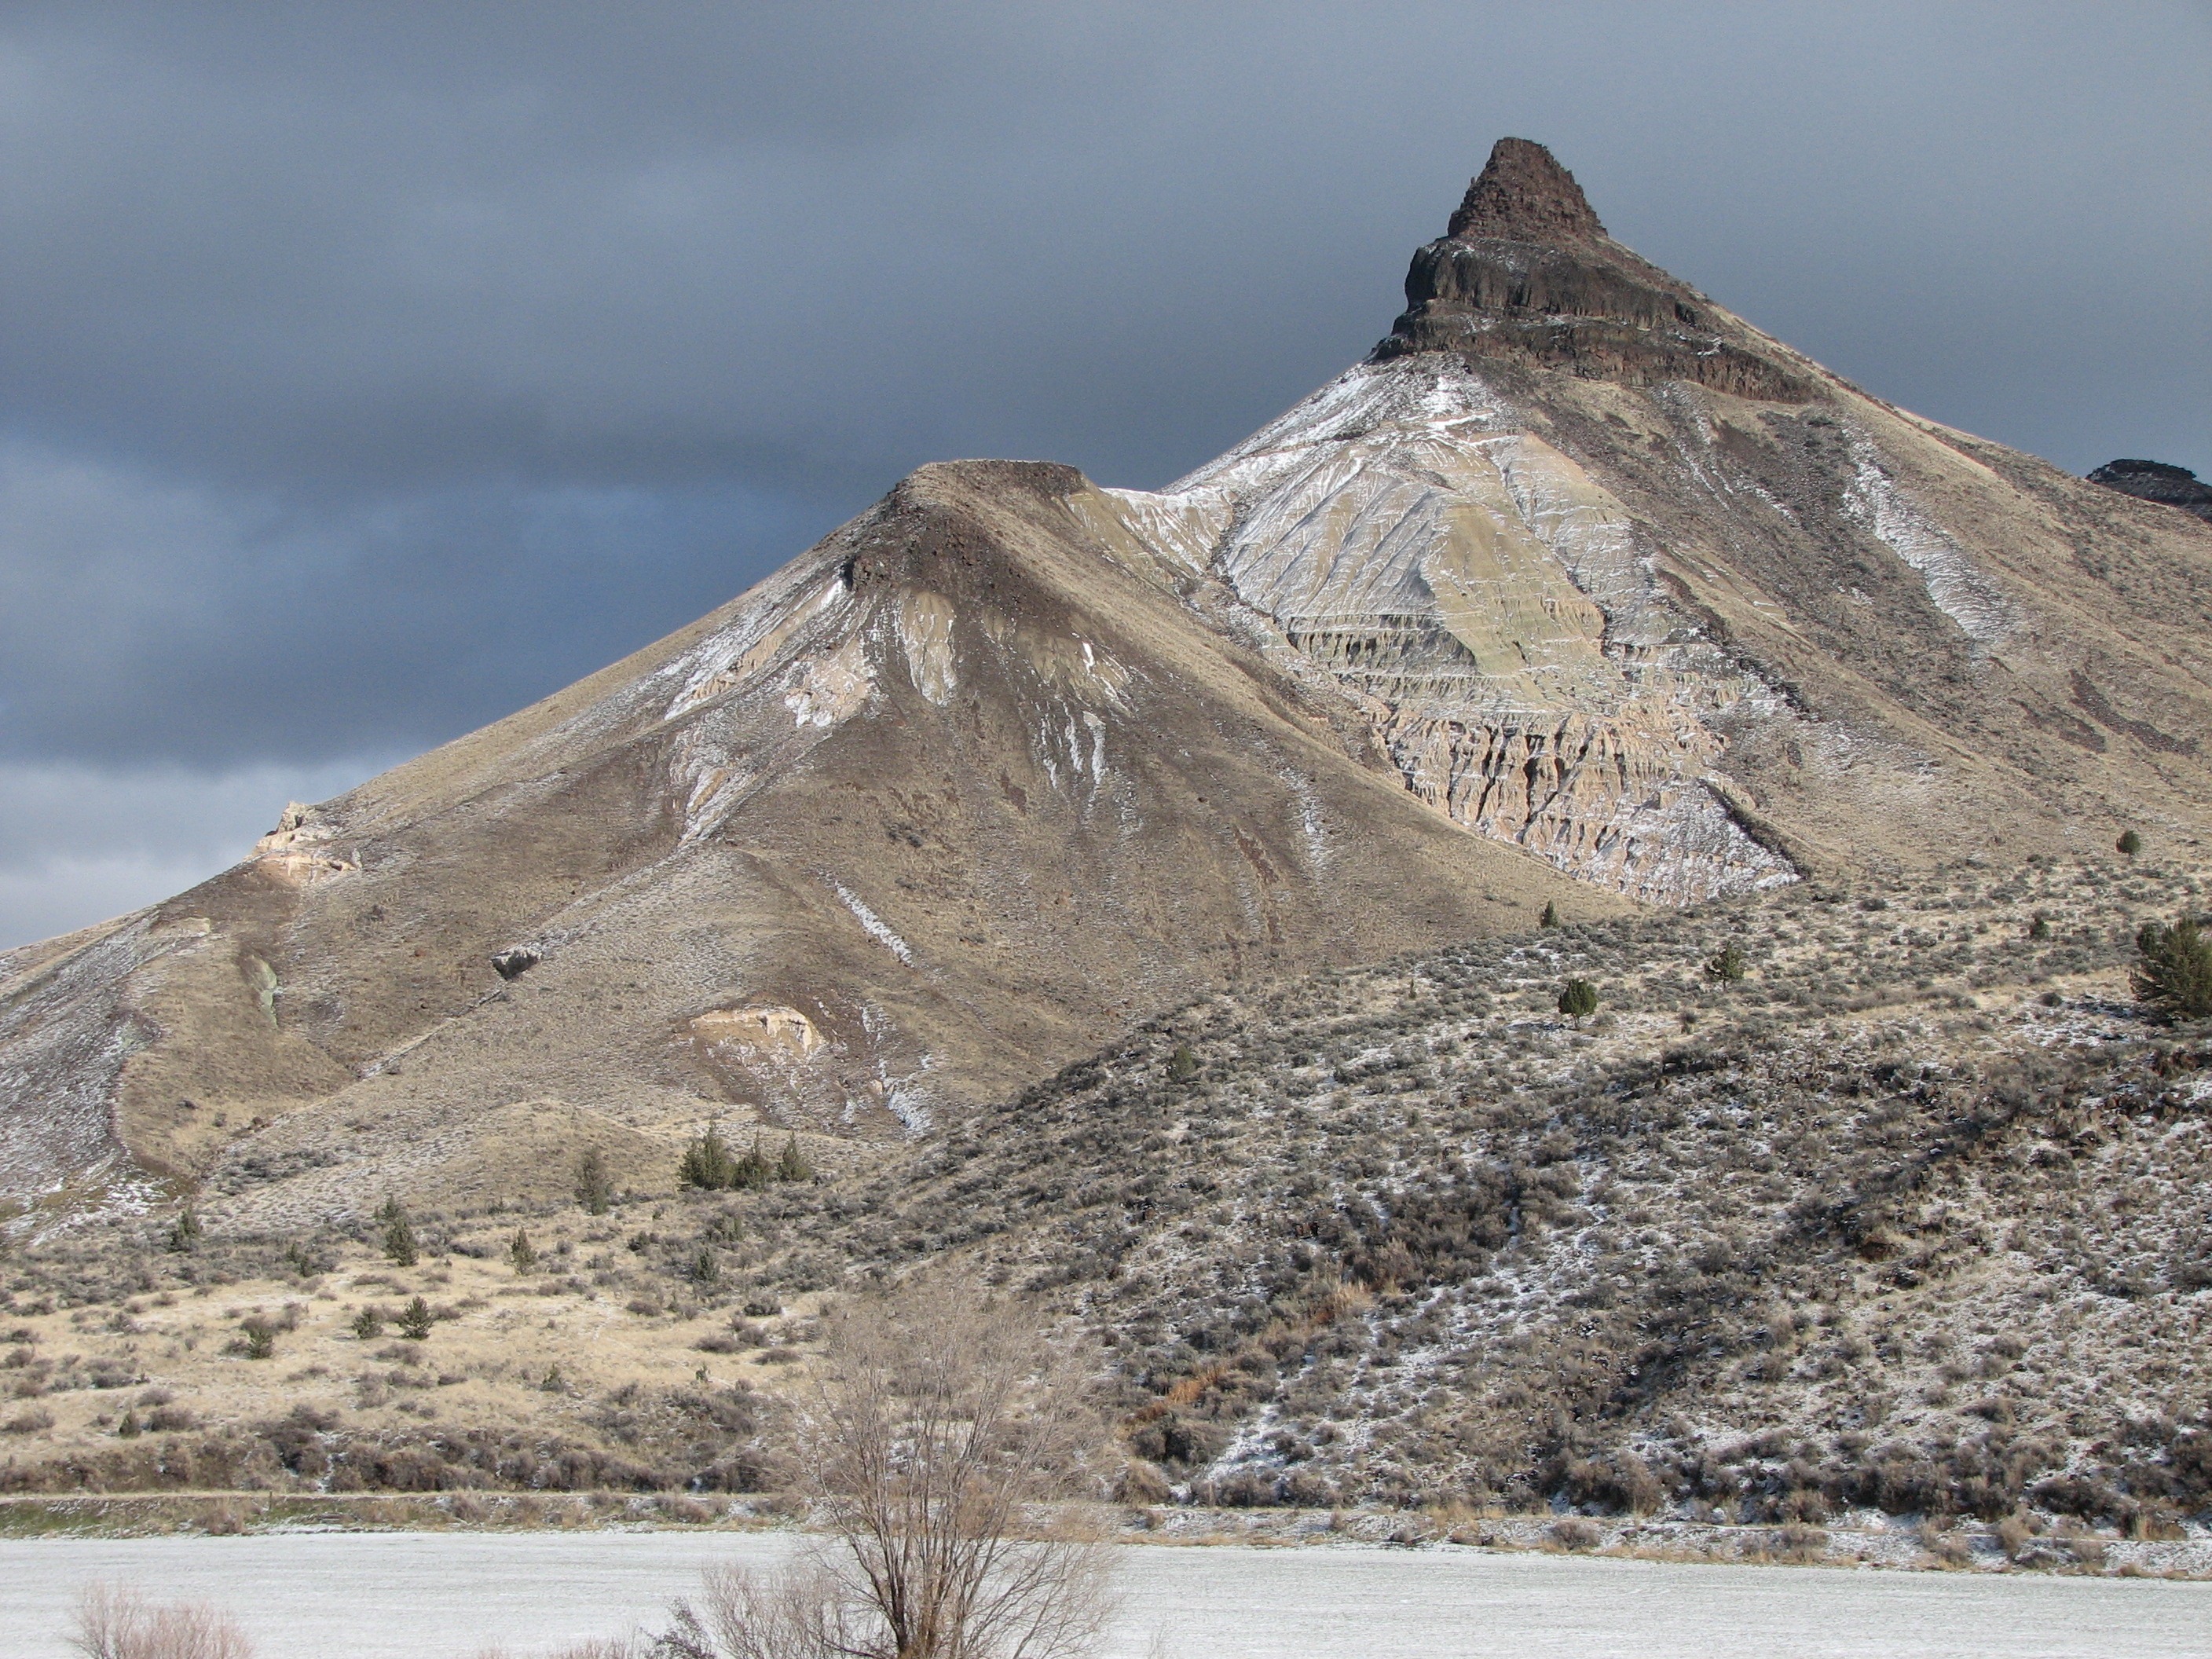
landscape, rock, wilderness, mountain, snow, winter, hill, mountain range, usa, ridge, summit, geology, badlands, plateau, fell, oregon, moraine, landform, mountain pass, geographical feature, mountainous landforms, john day fossil beds, sheep rock, eastren